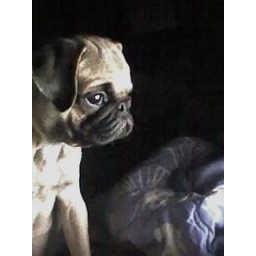
This is my dog Zai.. we were up late... this was taken at around 5:30 am.. we were watching on my laptop